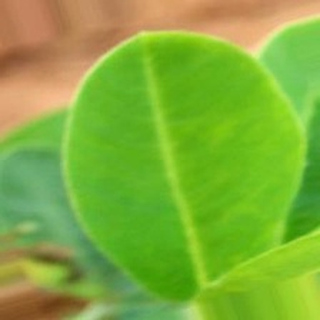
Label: healthy_groundnut